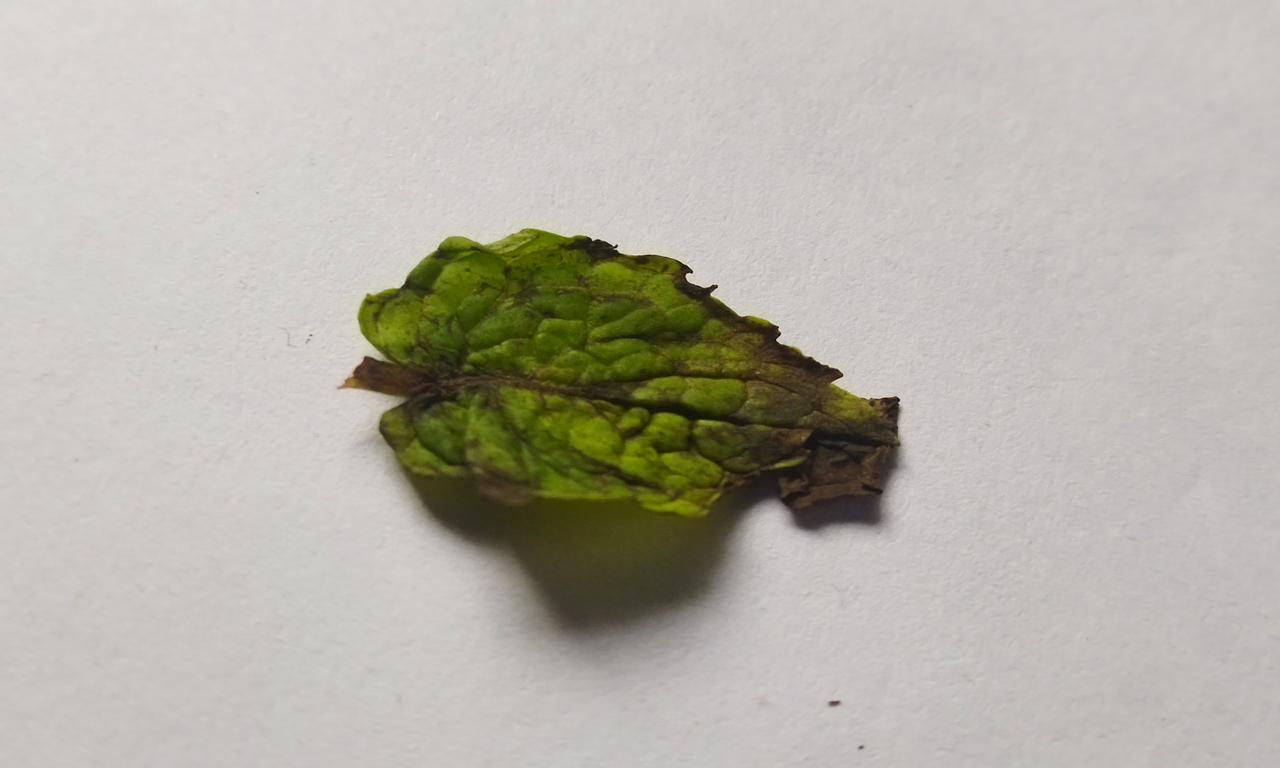
Label: Spoiled